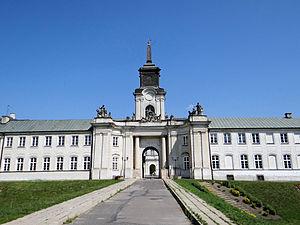
Radzyń Podlaski est une ville dans la voïvodie de Lublin, dans le powiat de Radzyń Podlaski, située dans l'est de la Pologne.